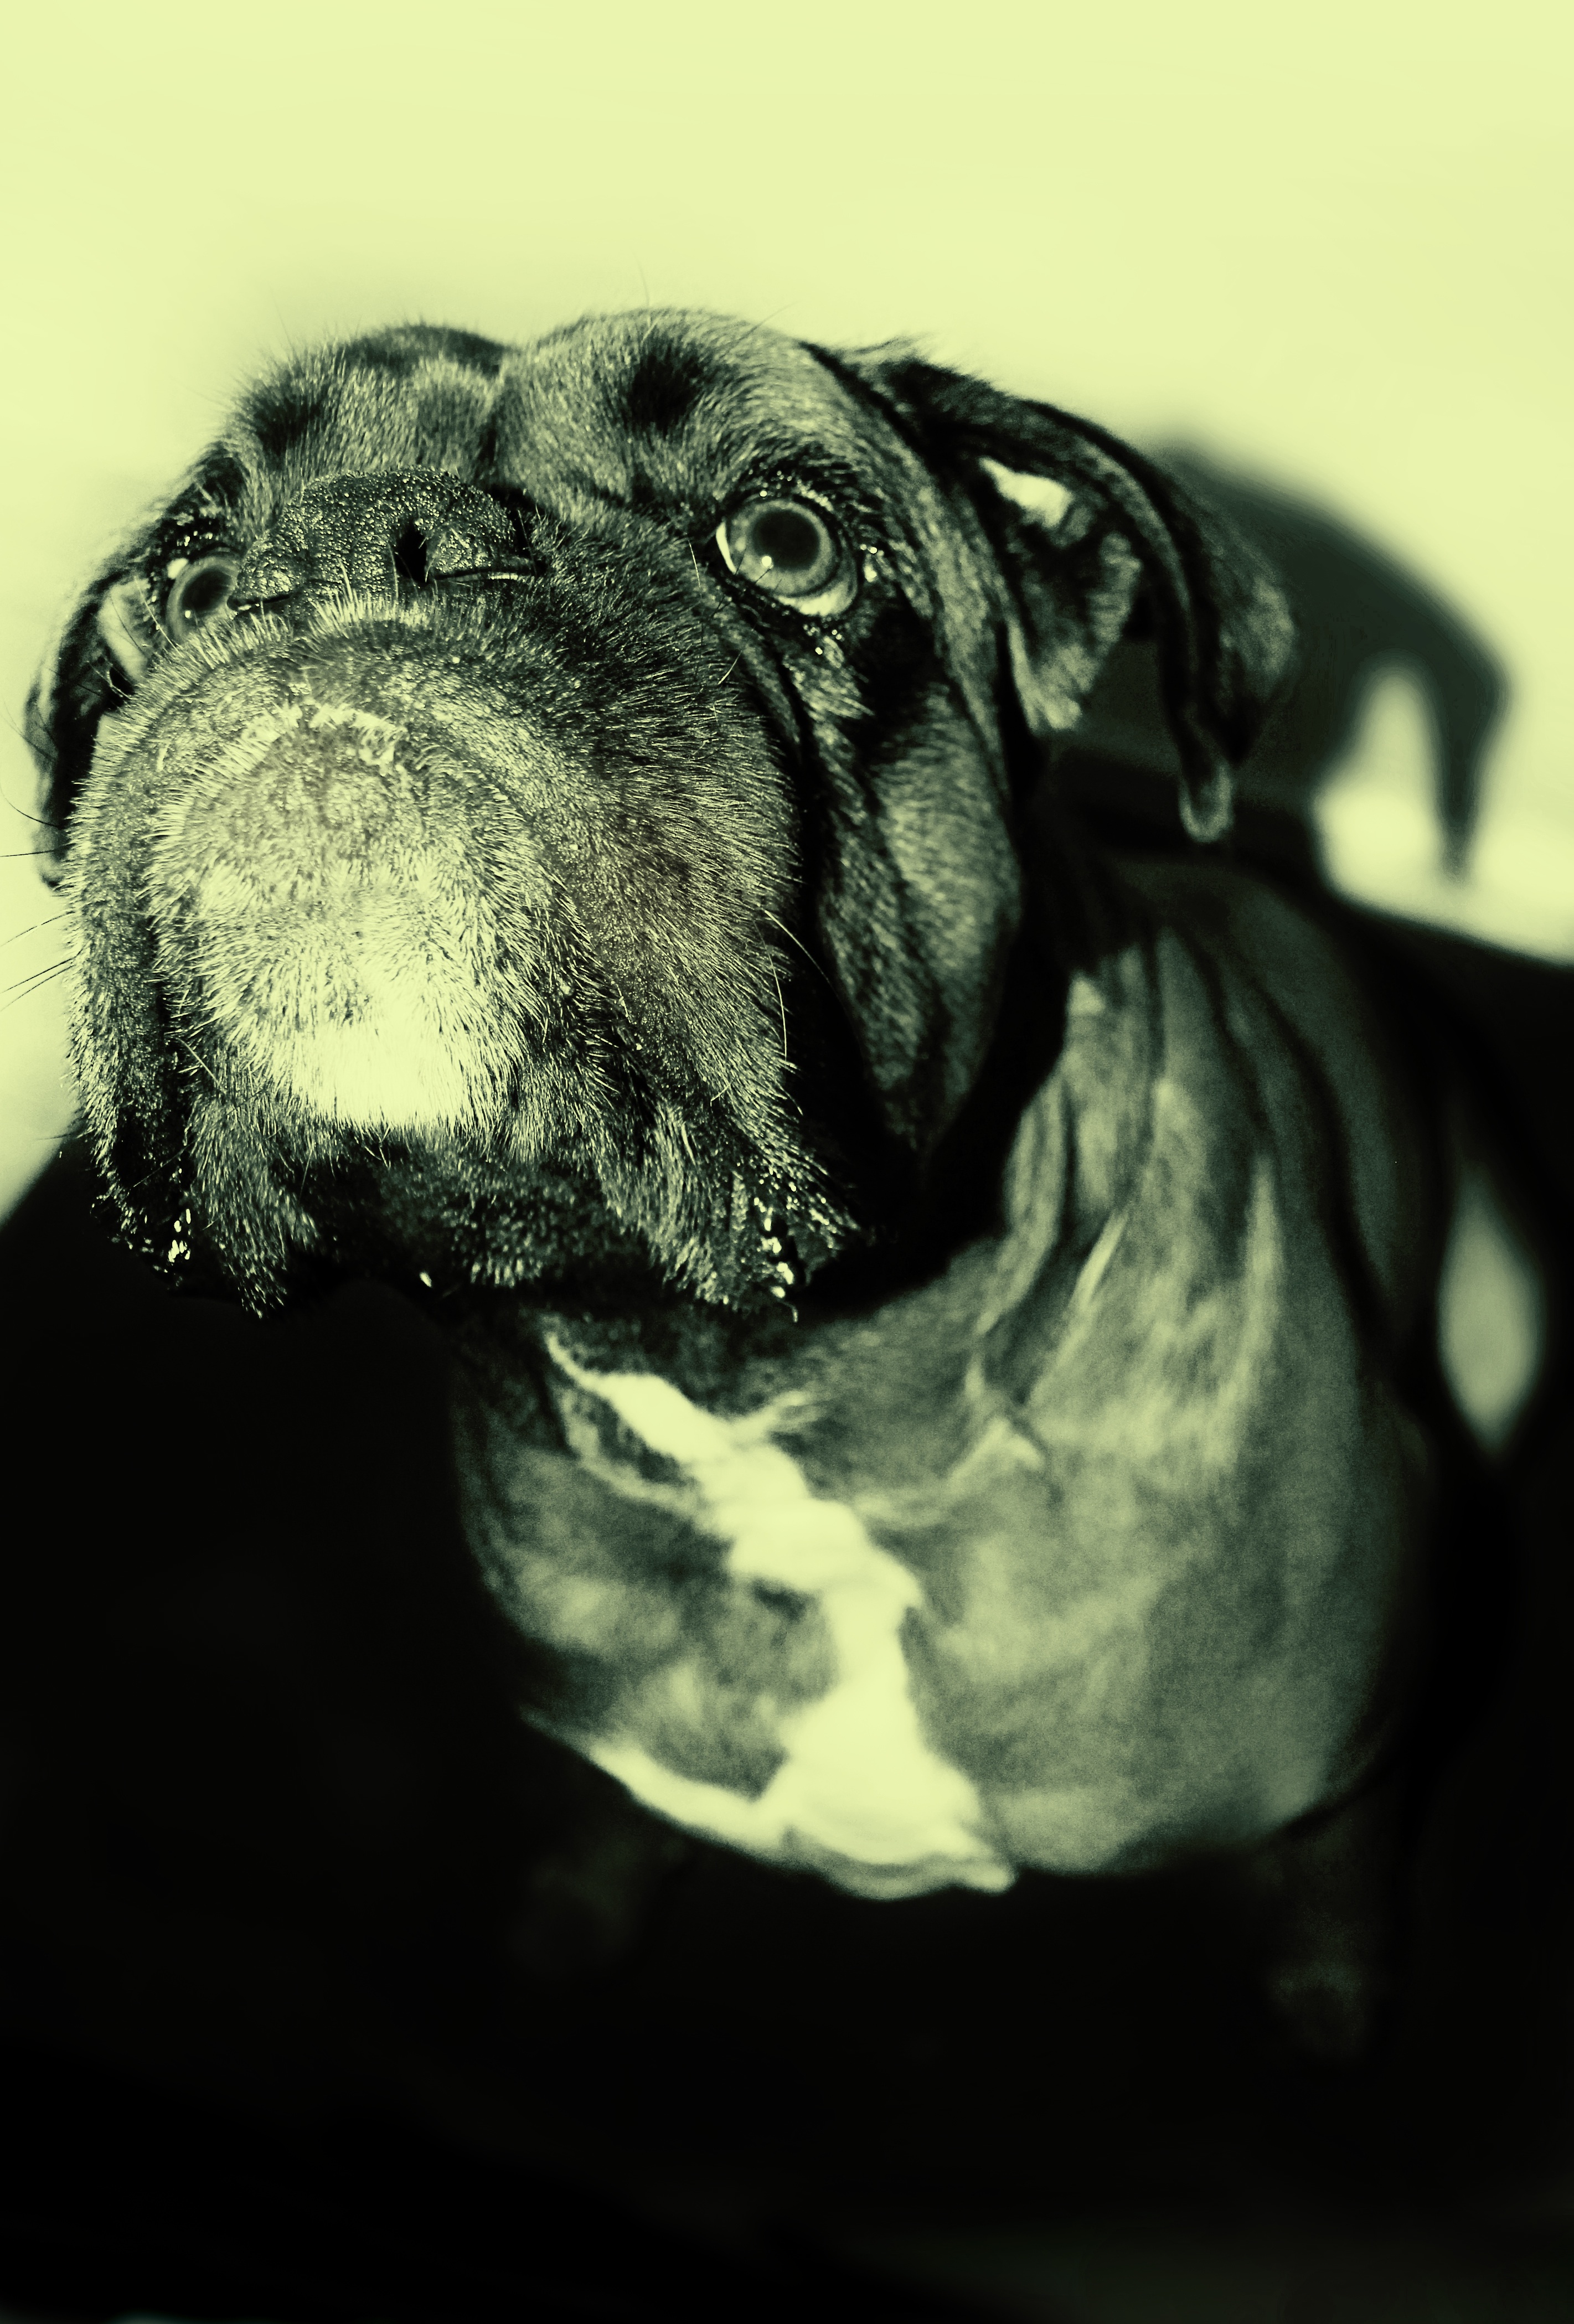
black and white, puppy, dog, mammal, black, monochrome, close up, vertebrate, guard dog, monochrome photography, dog like mammal